Lithuania–Russia border

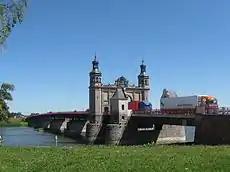
Queen Louise Bridge over the border river Nemunas at Sovetsk

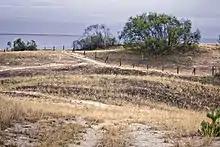
Lithuania-Russia border on the Curonian Spit.

The Lithuania–Russia border is an international border between the Republic of Lithuania (EU member) and Kaliningrad Oblast, an exclave of the Russian Federation (CIS member). It is an external border of the European Union. The long border passes (from west to south-east clockwise) through the Curonian Spit and Curonian Lagoon, and then follows along the Neman River, Šešupė, Širvinta, Liepona, and Lake Vištytis. The sea border is another . There is a tripoint between Lithuania, Russia, and Poland with a stone monument at .